Pandolfo IV Malatesta

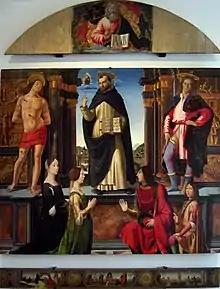
Altarpiece of St. Vincent Ferrer (with St. Sebastian and St. Rocchus; at his feet : Pandolfo IV Malatesta and his mother Elisabetta Aldobrandini, his wife Violantre Bentivoglio and his brother Carlo) by Domenico Ghirlandaio and workshop (1493-1496)

He was the son of Roberto Malatesta, at the death of whom (1482) he was created captain general of the Republic of Venice. Four years later he was created knight by King Alfonso II of Naples.